NCAA Division I FBS rushing leaders

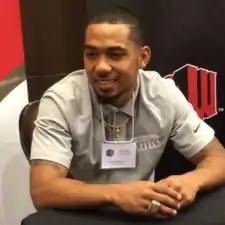
Donnel Pumphrey is recognized as the career record holder in rushing yards.

The NCAA Division I FBS rushing leaders are career, single-season, and single-game leaders in rushing yards and rushing touchdowns in the NCAA Division I Football Bowl Subdivision. These lists are dominated by more recent players for several reasons: